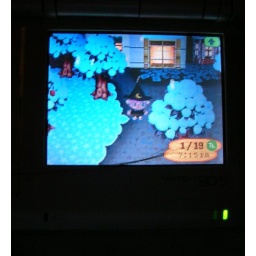
I found the witch hat in my store today. Ive had the witch dress for awhile :D